Kenneth Atchity

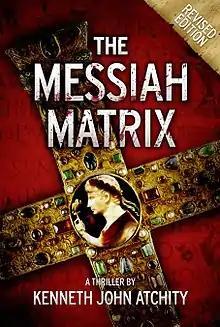

In 2012, Atchity published his completion of William Diehl's "Seven Ways to Die" and his first solo novel, "The Messiah Matrix". The novel centers on a fictional marine archaeological find of a rare Herodian coin honoring Augustus. A romantic interest develops between the American archaeologist who has discovered the coin, and a young Jesuit priest intrigued by its implications. A powerful faction of the Jesuits has been preparing to announce that the fictional character Jesus of Nazareth was inspired by the life of Caesar Augustus, and the coin is crucial evidence for their claim.